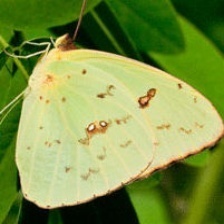
Species: CLOUDED SULPHUR
Butterfly family (ImageNet category): sulphur_butterfly